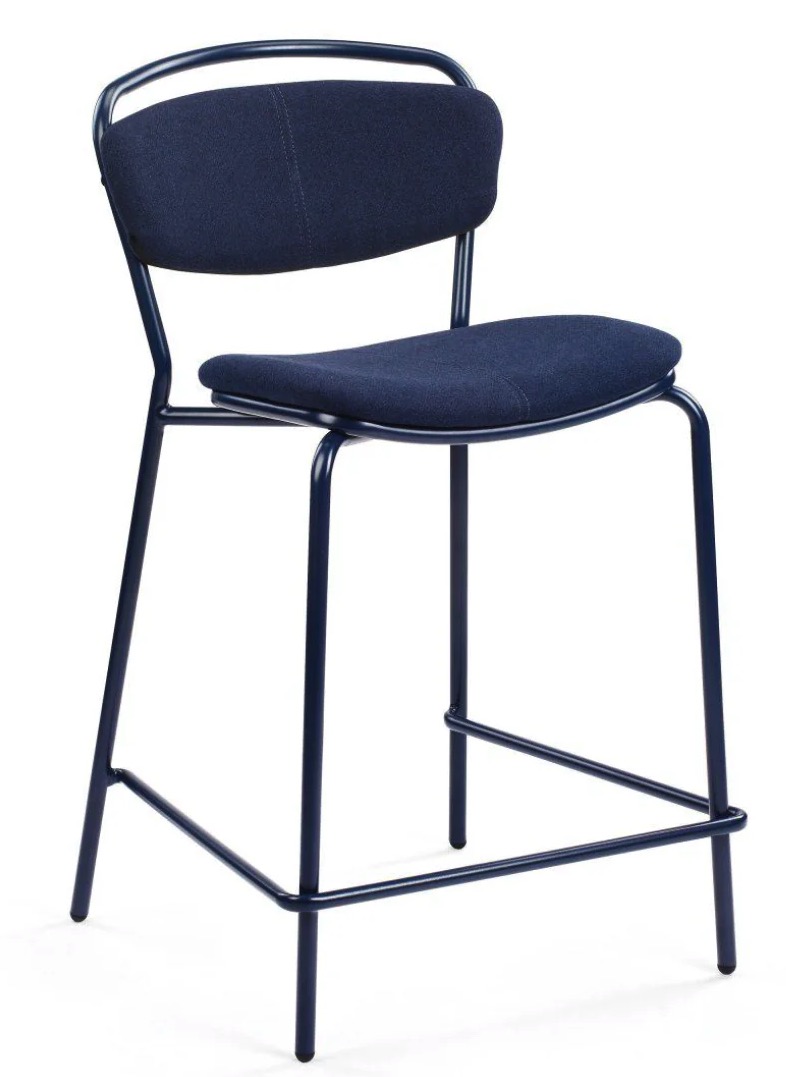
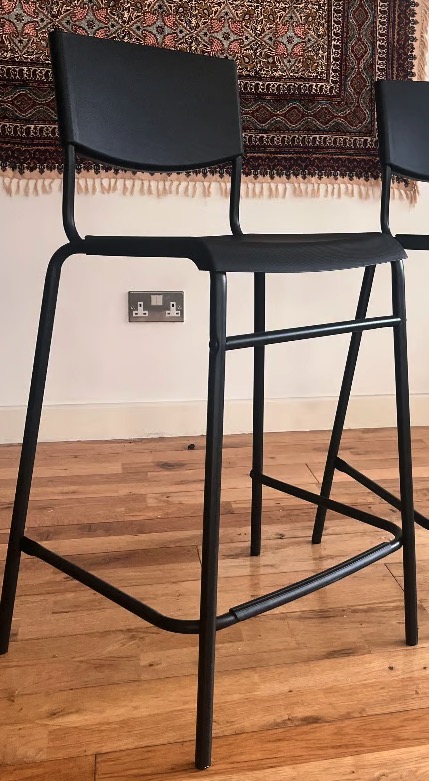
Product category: stool
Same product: no